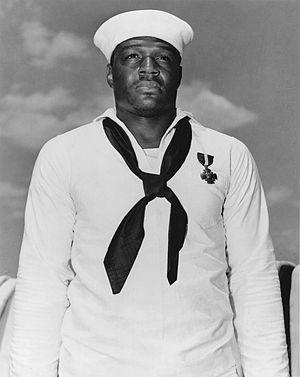
L’USS Doris Miller (CVN-81) est un projet de porte-avions américain de classe Gerald R. Ford, le quatrième de sa classe. Sa mise en service est prévue pour 2030.
Doris « Dorie » Miller était un cuisinier afro-américain de la marine américaine et un héros de l'attaque de Pearl Harbor, le 7 décembre 1941. Il est le premier noir américain à recevoir la Navy Cross, la deuxième plus haute distinction de l'US Navy après la médaille d'honneur.